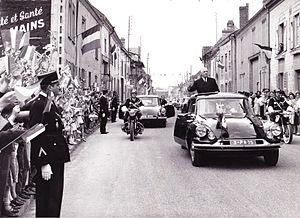
Le 22 avril 1963 vers 11h30, le président de la République française, le général Charles de Gaulle, au retour d'une visite dans les Ardennes, fait halte à Isles-sur-Suippe, village de la Marne.
L’attentat du Petit-Clamart, désigné par ses auteurs sous le nom d'opération Charlotte Corday, est l'action du OAS-Métropole / OAS-CNR, dirigé par le lieutenant-colonel Jean Bastien-Thiry, visant à assassiner le général de Gaulle, président de la République, le 22 août 1962 à Clamart.
Charles de Gaulle [ ʃaʁl də ɡol], communément appelé le général de Gaulle ou parfois simplement le Général, né le 22 novembre 1890 à Lille et mort le 9 novembre 1970 à Colombey-les-Deux-Églises, est un militaire, résistant, homme d'État et écrivain français.
Cette page concerne l'année 1963 du calendrier grégorien.
Isles-sur-Suippe est une commune française en région Grand Est. Faisant partie des communes les plus septentrionales du département de la Marne, elle est limitrophe du département des Ardennes et, en 2017, compte 898 Islois et Isloises.